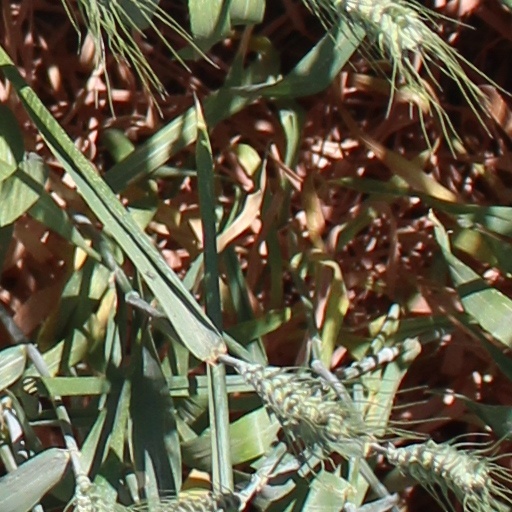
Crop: wheat